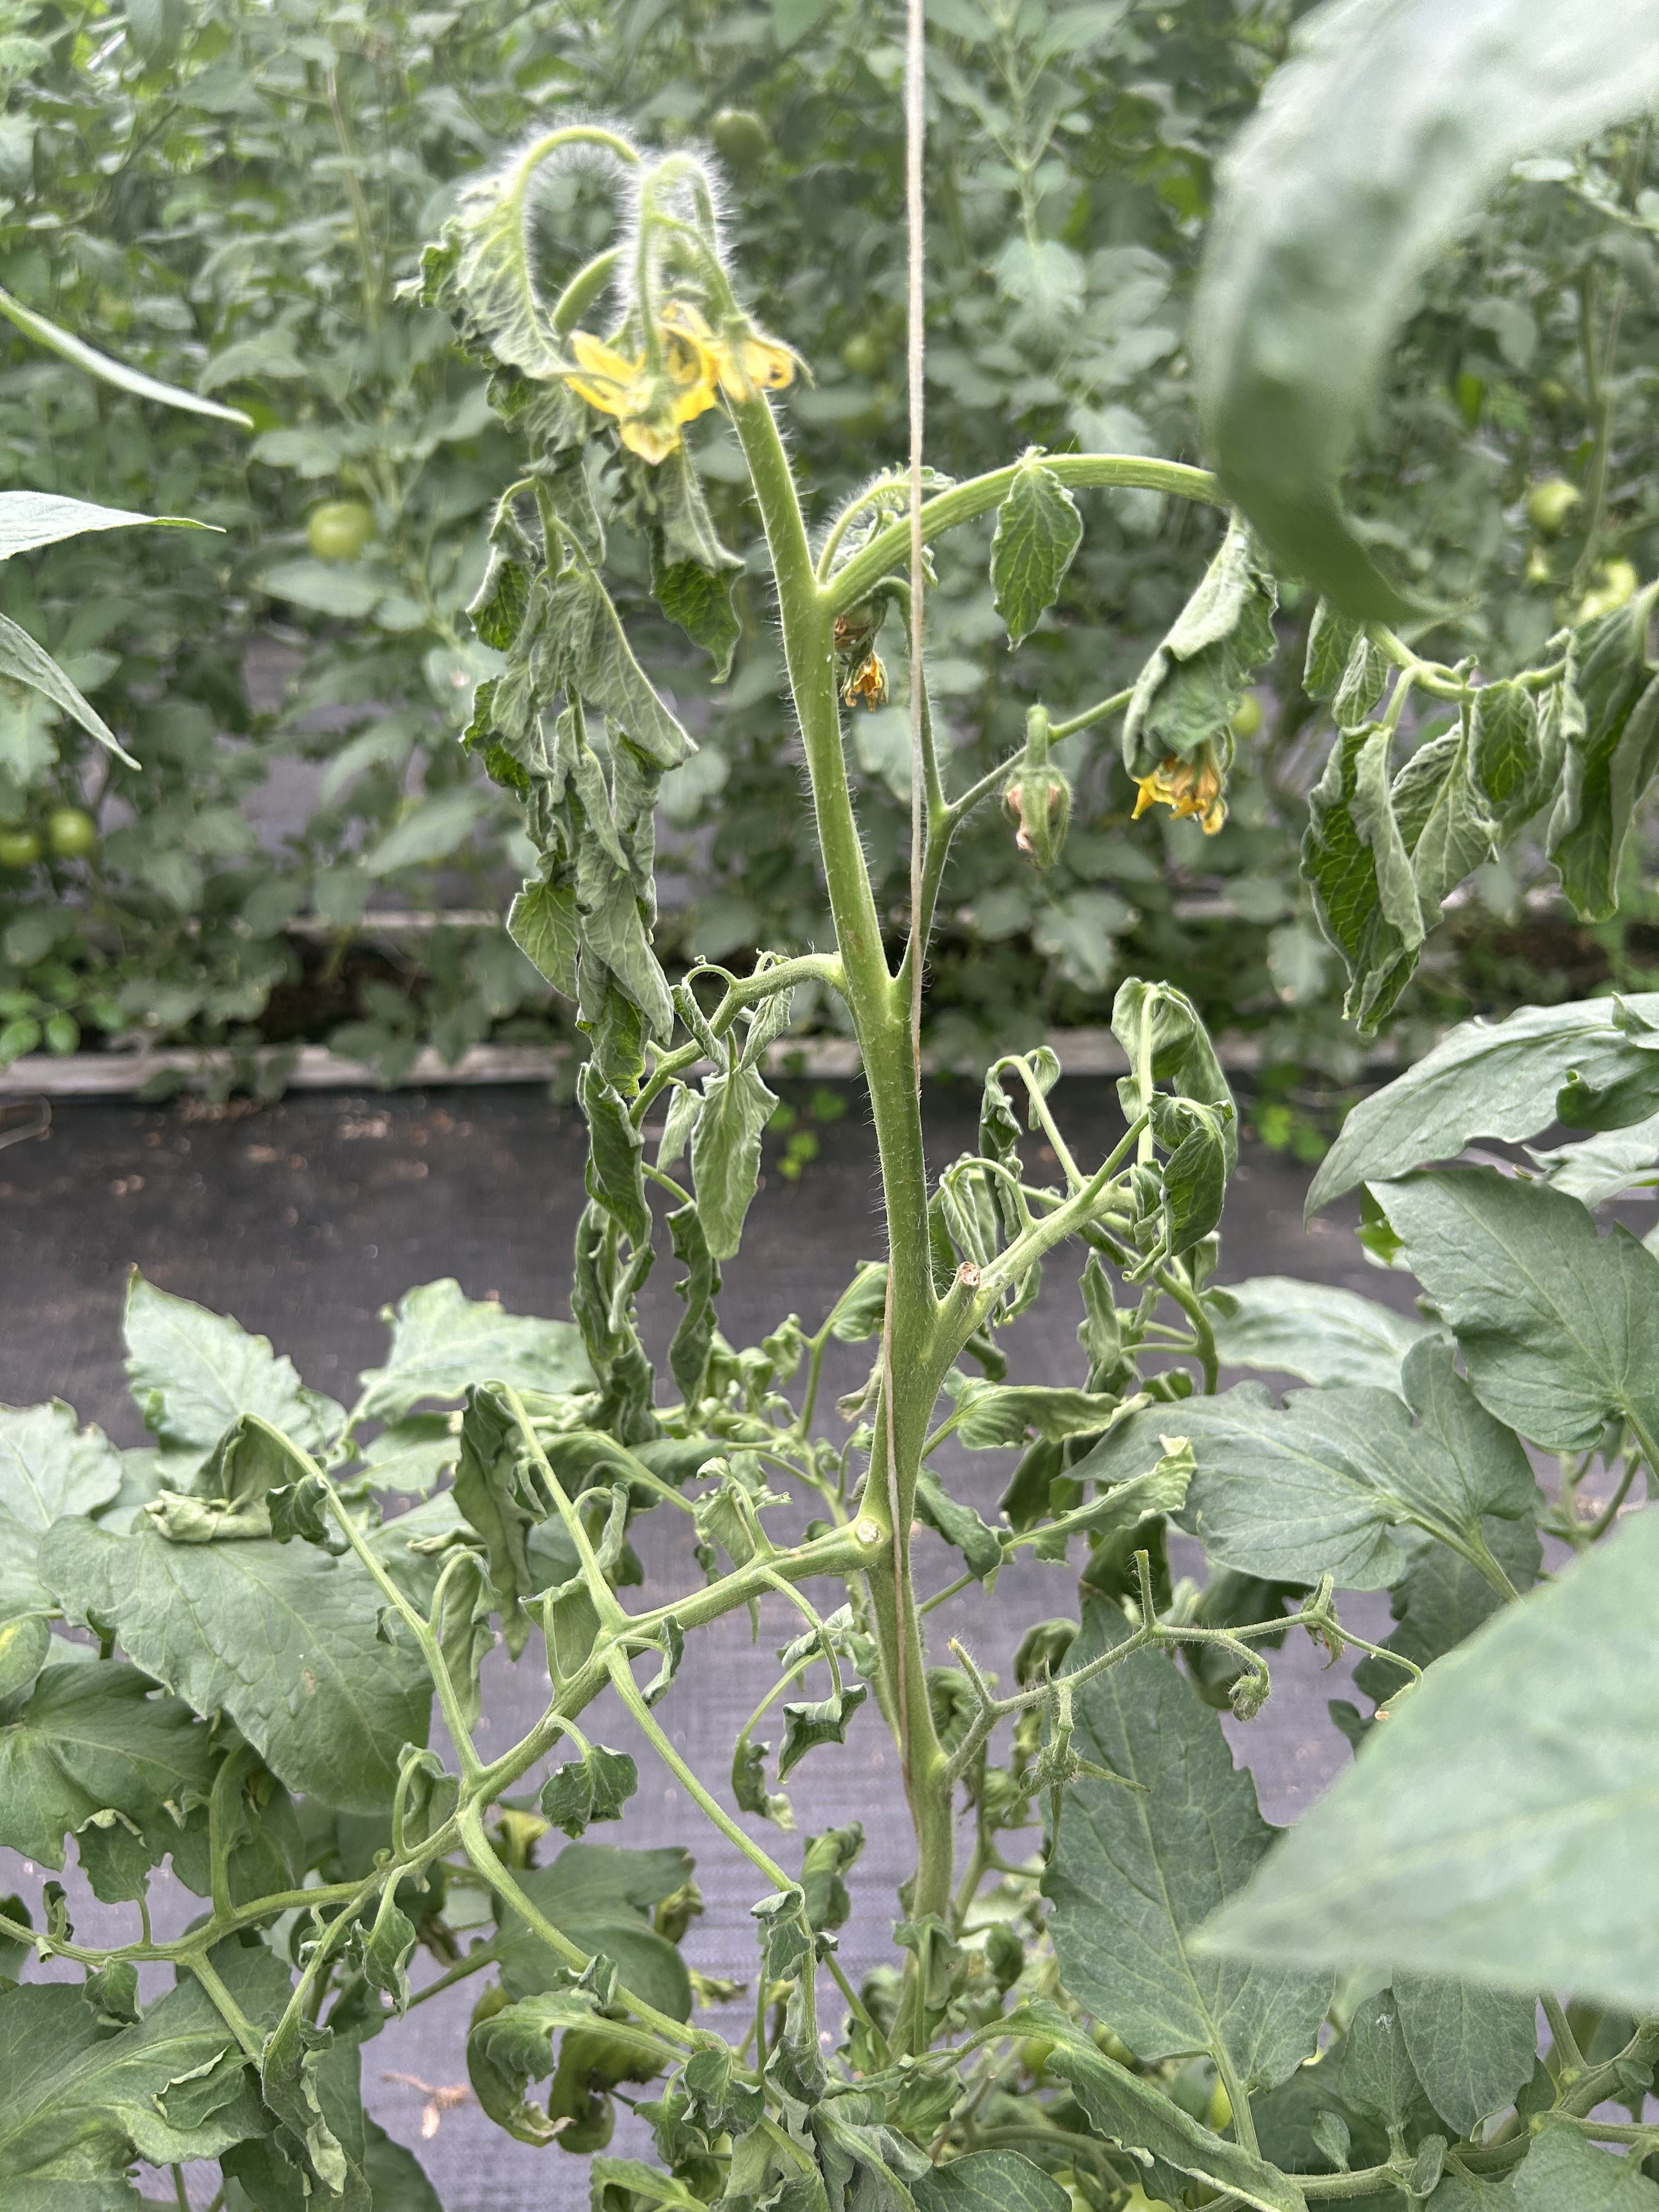
Disease: Wilt